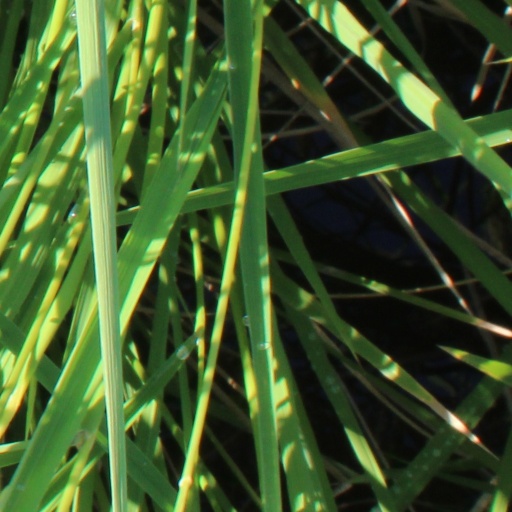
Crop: rice